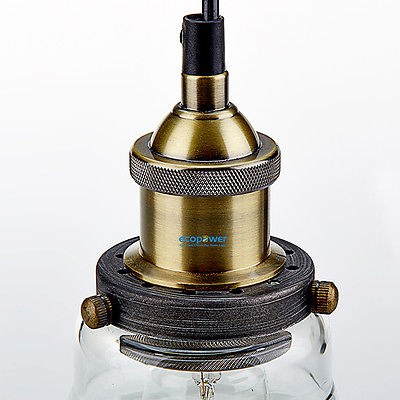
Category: lamp